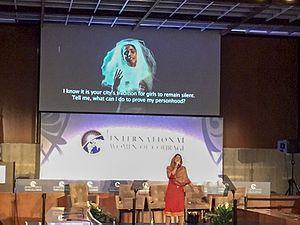
Sonita Alizadeh est une rappeuse et une militante contre le mariage forcé, née à Hérat en Afghanistan en 1996, cadette d’une fratrie de sept au sein d'une famille traditionnelle afghane.